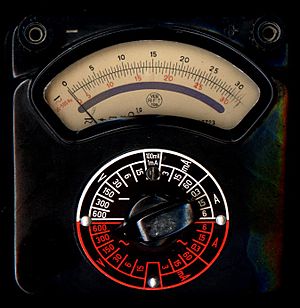
Multimeter / Analogt multimeter
Gammelt multimeter som også kan måle vekselspænding og vekselstrøm (nedre røde positioner) - forside.
Et multimeter er et måleinstrument, der bruges inden for elektronikken til at måle elektriske strømme, spænding og modstand, og ofte flere andre elektronik-relaterede fænomener.